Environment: real
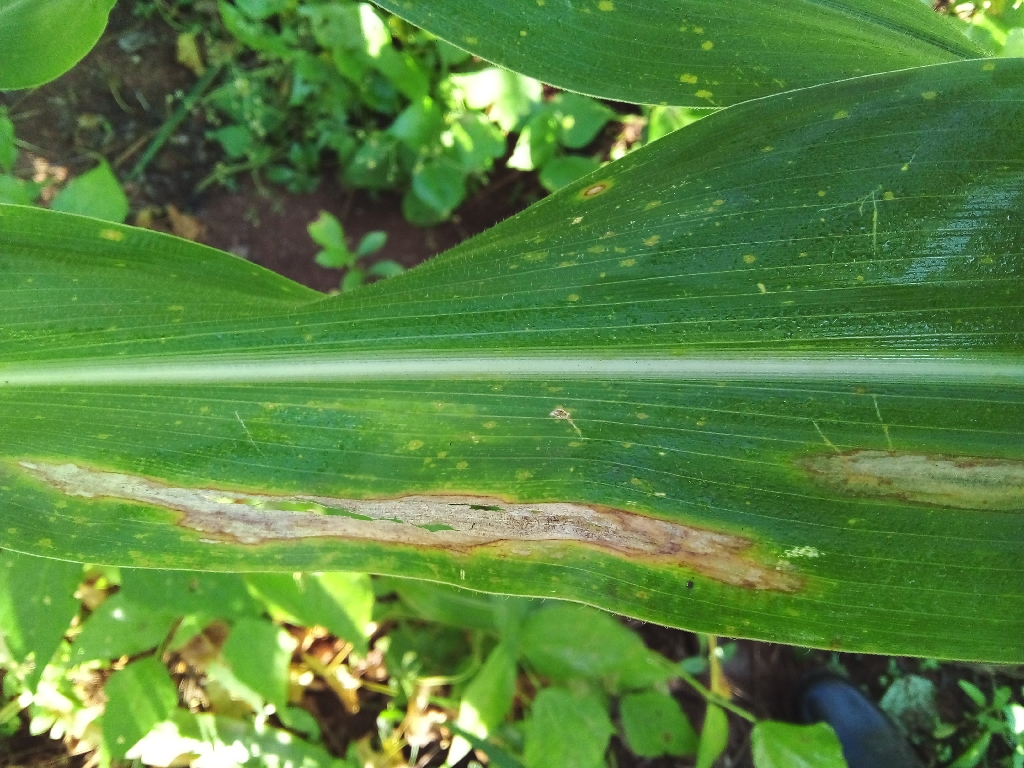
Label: northern_corn_leaf_blight